J. M. Barnsley

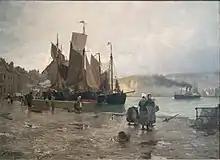
"High Tide at Dieppe", 1886

Barnsley was born in West Flamborough, Canada West, today known as Dundas, Ontario. His childhood was marked by several tragedies: the death of his father and sister, the death of his uncle (his mother's brother), and the burning of the family business. As a result, his mother, Christina Barnsley (1829–1923), moved with him to St. Louis, Missouri, where another brother lived. When he was 18, he began his formal art training at the St. Louis School of Fine Arts. Upon graduated, he was awarded the gold medal.